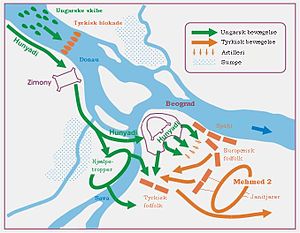
Belejringen af Beograd
Kort over slaget ved Beograd (efter ungarsk forlæg).
Efter Konstantinopels fald i 1453, samlede sultan Mehmed 2. af det Osmanniske rige alle sine tropper for at underlægge sig kongeriget Ungarn. Hans første mål var grænsefæstningen Beograd. Johannes Hunyadi, en adelig krigsherre af wallakisk afstamning, som havde udkæmpet mange slag mod osmannerne i de foregående tyve år, forudså netop sådan et angreb.